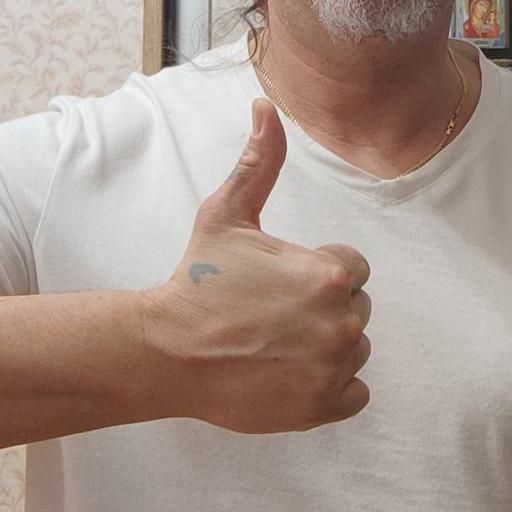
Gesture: like